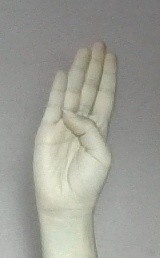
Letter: kaaf